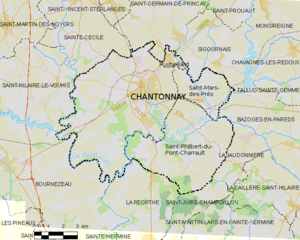
Carte de la commune de Chantonnay (Vendée), avec cours d'eau et limites avec les communes absorbées
Chantonnay est une commune française située dans le département de la Vendée en région Pays de la Loire.